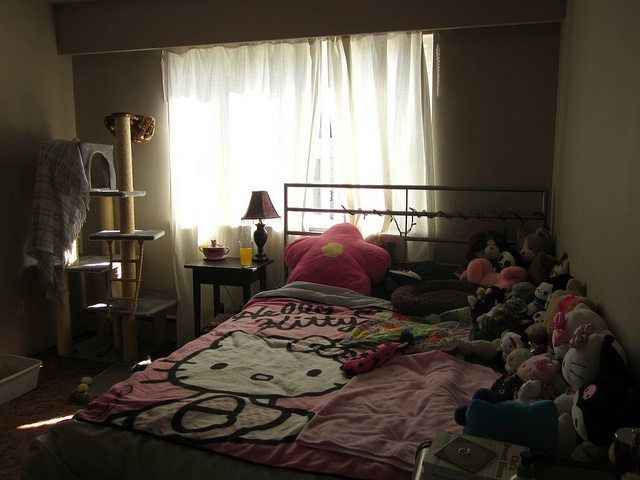
A bed with lots of stuffed animals and a hello kitty blanket.
Girls bedroom with hello kitty comforter on bed.
A large bed partially covered in stuffed animals
Bed covered in stuffed animals with hello kitty bedding.
A bed with a hello kitty comforter and lots of stuffed animals on it.